Heaven Eyes

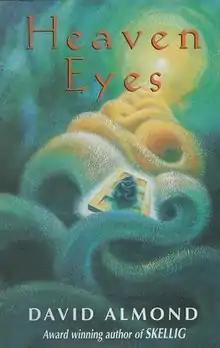
First hardback edition

Heaven Eyes is a young adult novel by author David Almond. It was published in Great Britain by Hodder Children's Books in 2000 and by Delacorte Press in the United States in 2001. A paperback version was released in 2002 by Dell Laurel Leaf.